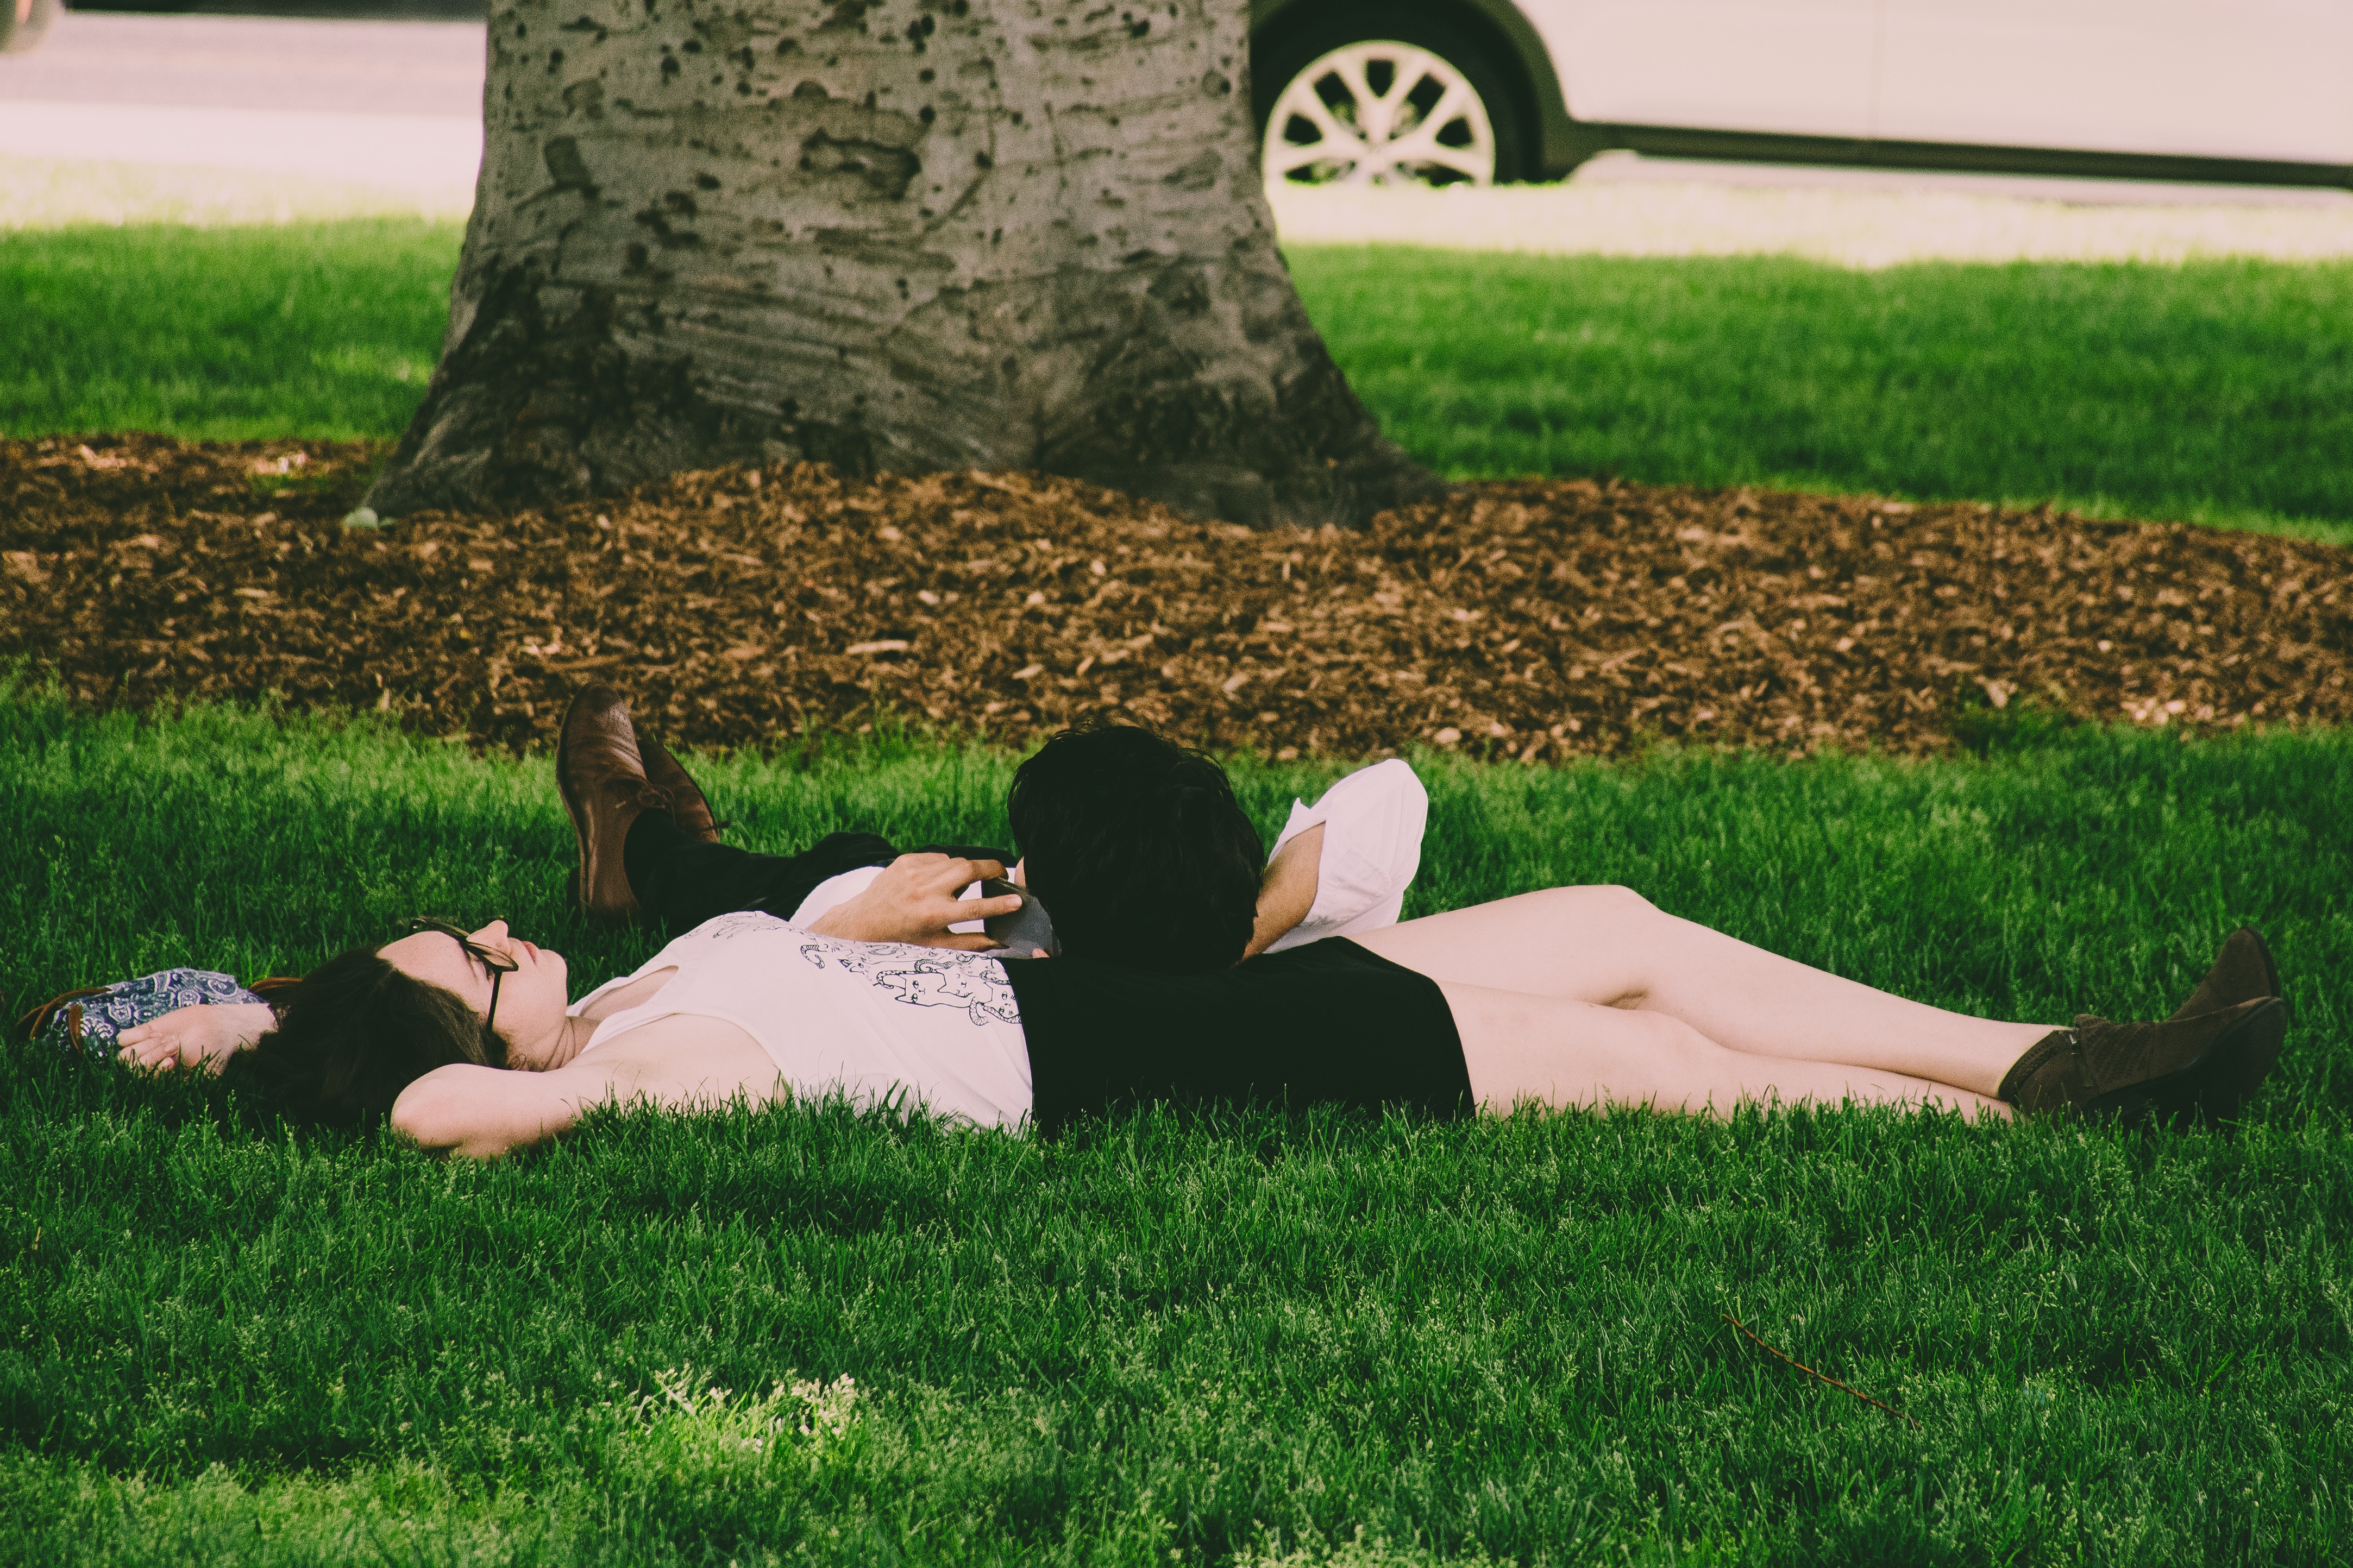
green, grass, lawn, tree, leaf, nap, grass family, summer, sun tanning, plant, woody plant, leg, spring, leisure, sleep, meadow, artificial turf, trunk, garden, park